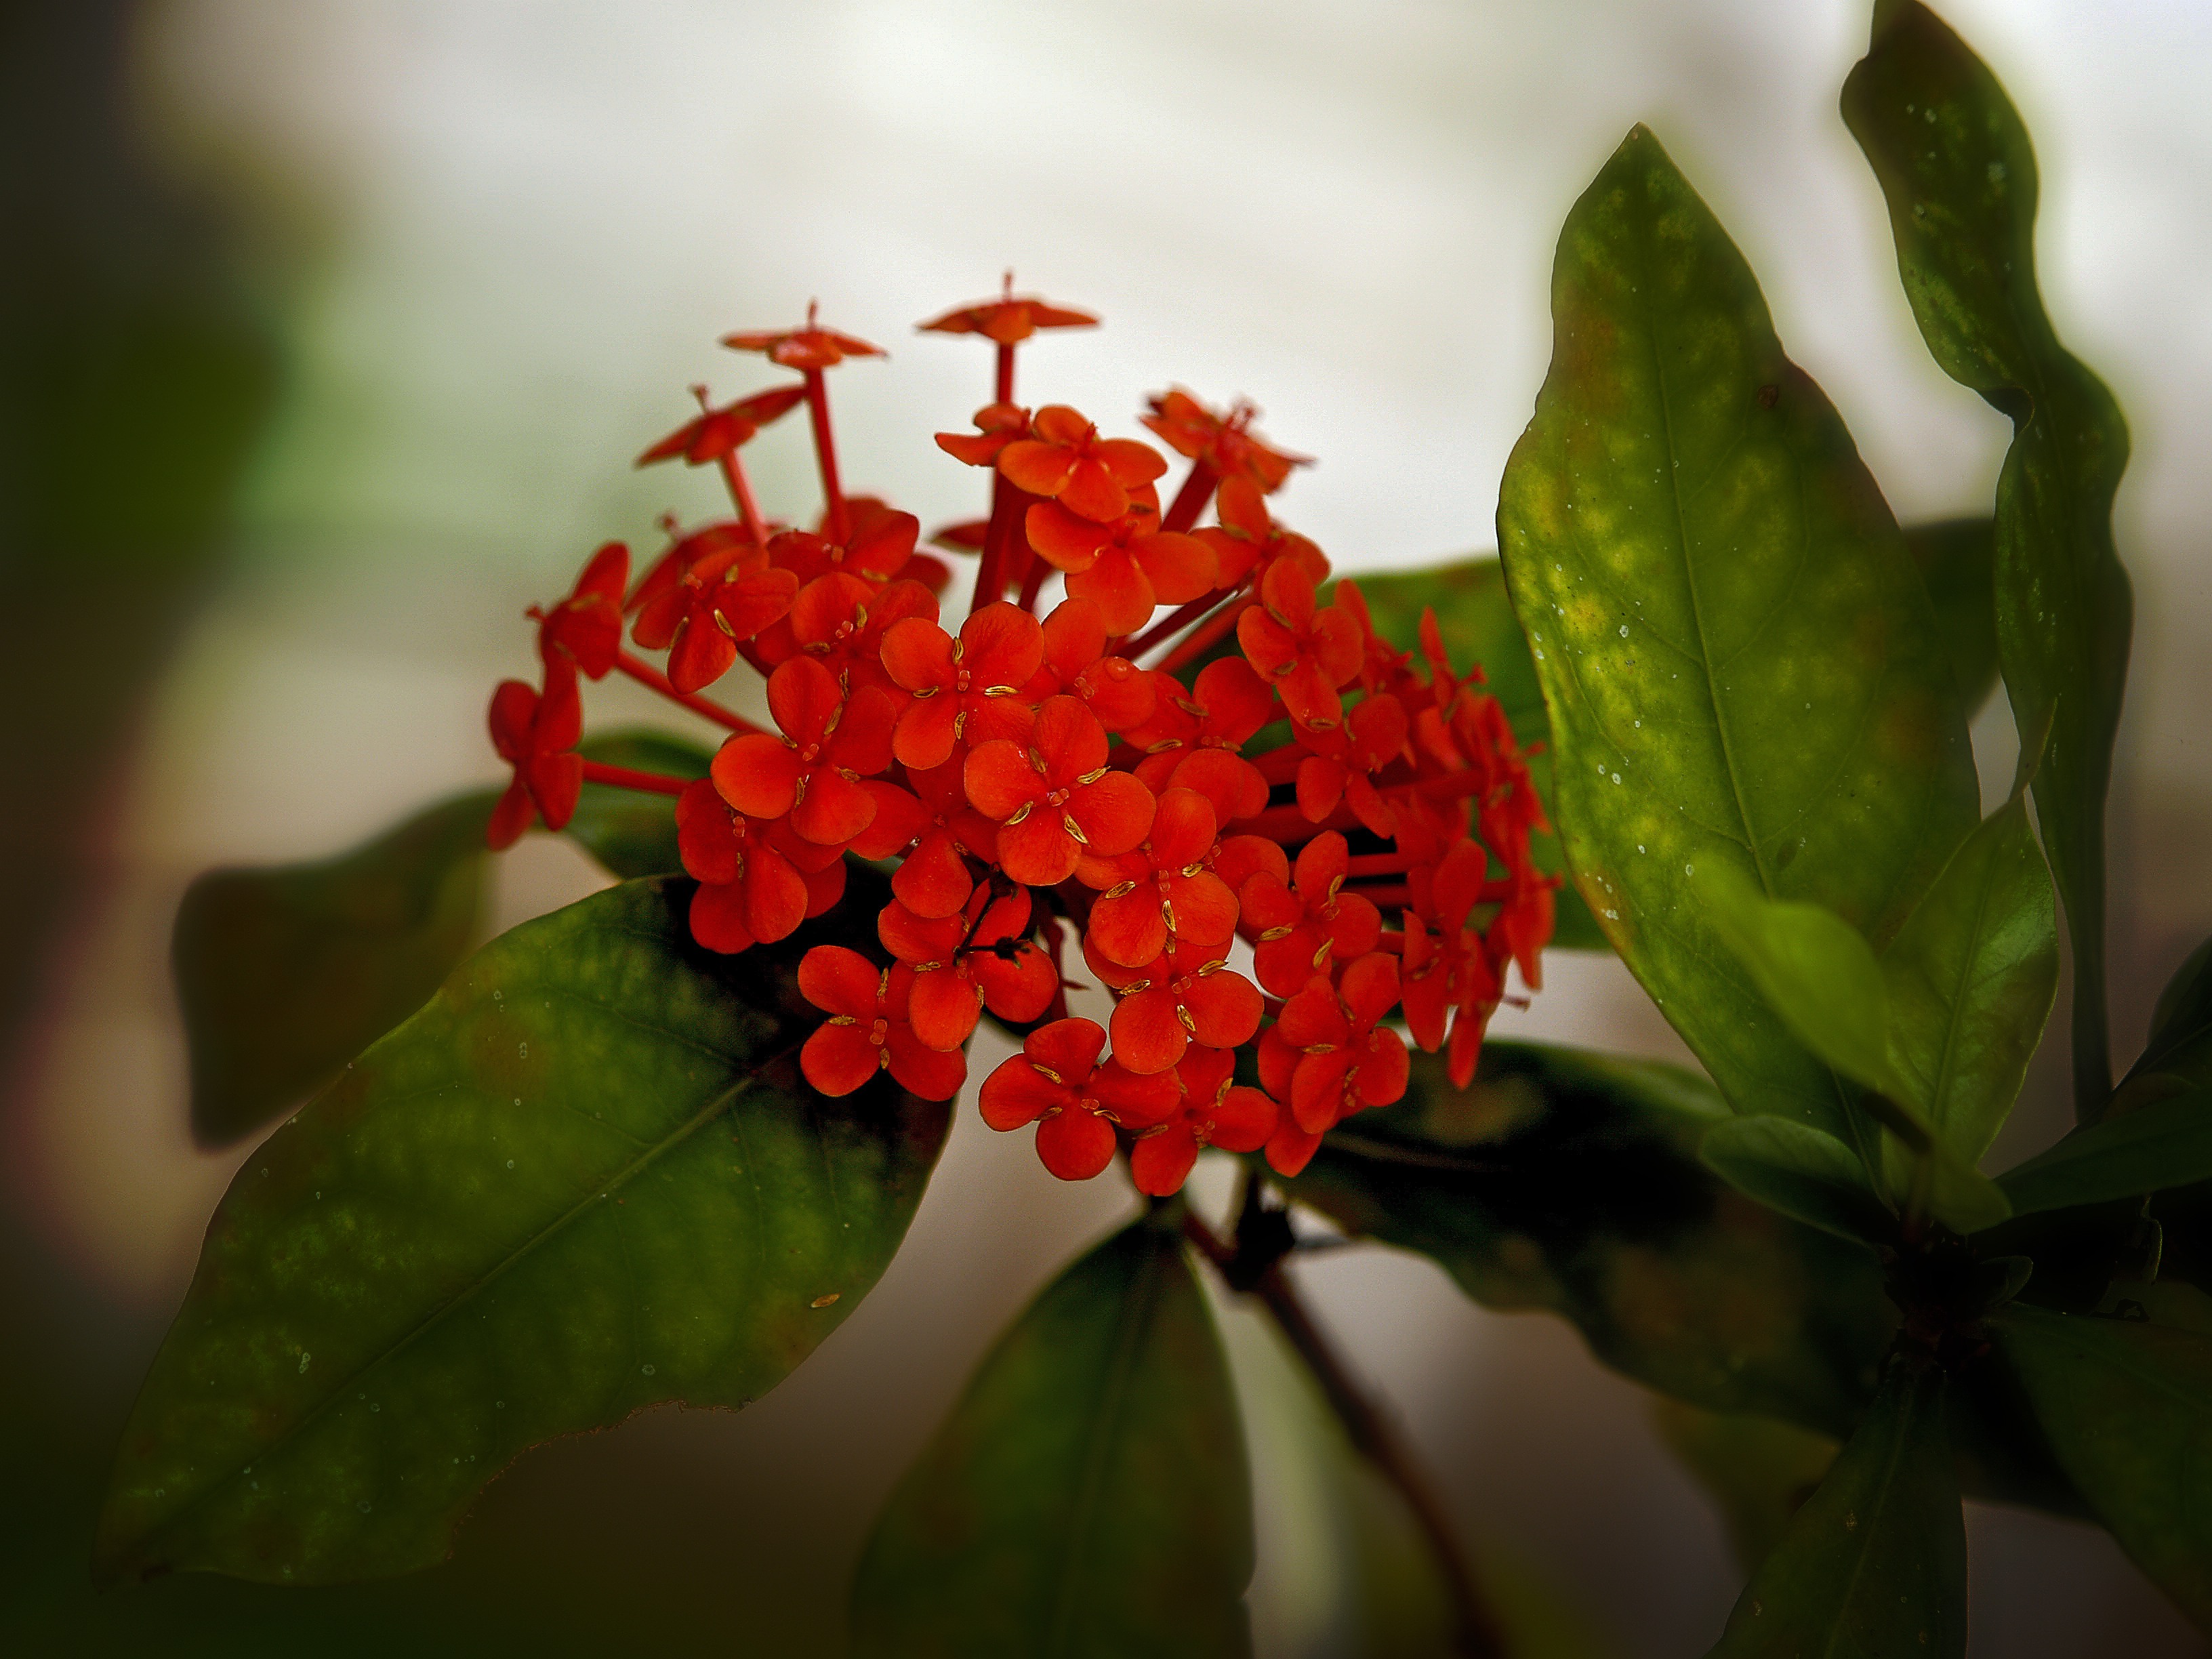
nature, blossom, plant, leaf, flower, petal, bloom, floral, green, red, jungle, tropical, autumn, botany, blooming, flora, close up, shrub, brazil, ixora, macro photography, flowering plant, land plant